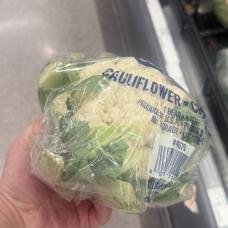
Label: vege